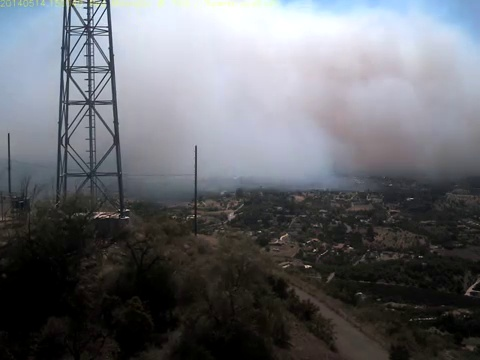
Fire: no
Smoke: yes